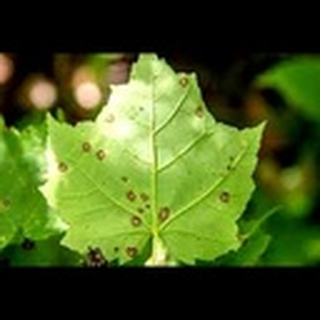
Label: cotton_target_spot